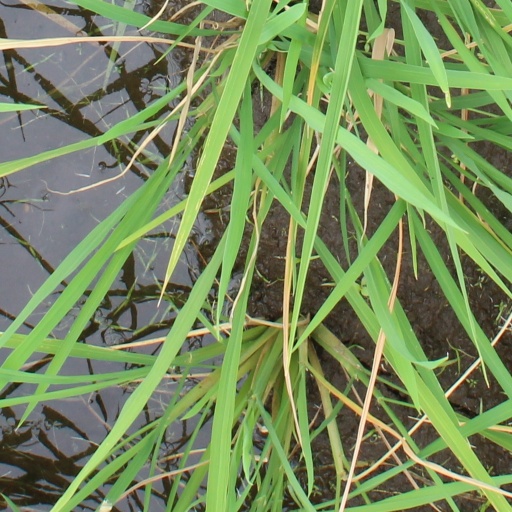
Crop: rice